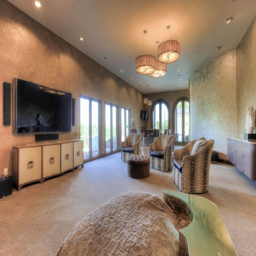
the mansion that once served as a consulate has maintained much of its 1970s postmodern character , even after renovations were made a few years ago to make the home more energy efficient .